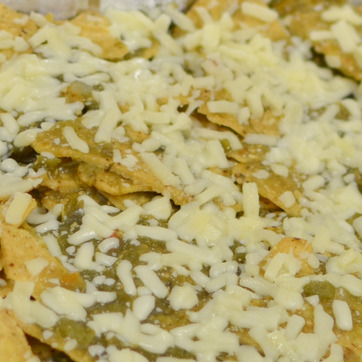
Material: food